Aghnacreevy

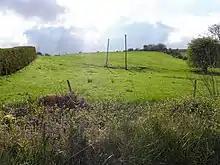
A field in Aghnacreevy townland

Aghnacreevy is bounded on the north by Drumminnion townland, on the west by Drumlarah and Evlagh More townlands, on the south by Mullaghdoo, Cavan townland and on the east by Mackan townland. Its chief geographical features are Mullaghdoo Lough, the Rag River, small streams, a marsh, spring wells and a wood. Aghnacreevy is traversed by minor public roads and rural lanes. The townland covers 240 acres.